CAB Minicab

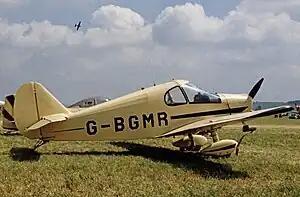
GY-201 Amateur-built in the UK

The CAB GY-20 Minicab is a two-seat light aircraft designed by Yves Gardan and built in France by Construction Aeronautiques du Bearn (CAB) in the years immediately following World War II. CAB was formed in 1948 by Yves Gardan, Max Lapoerte and M. Dubouts.